Phillips Foster Greene

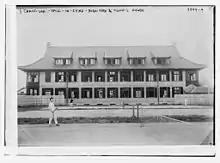
Changsha - Yale-in-China's Dormitory and tennis court

In fall 1924 the Hsiang-Ya Medical School and hospital re-opened. Greene and his colleagues pushed for an increased focus on collaboration with Chinese doctors. Further opposition to foreign influence by Chinese Nationalists and Communists caused Hsiang-Ya students to strike. This led Greene to further revise his staffing: he wrote, "The medical school will be reorganized with only such foreign personnel as are necessary for the efficient running of the hospital." Through their efforts, the Governing Board of the Medical School was eventually fully Chinese.